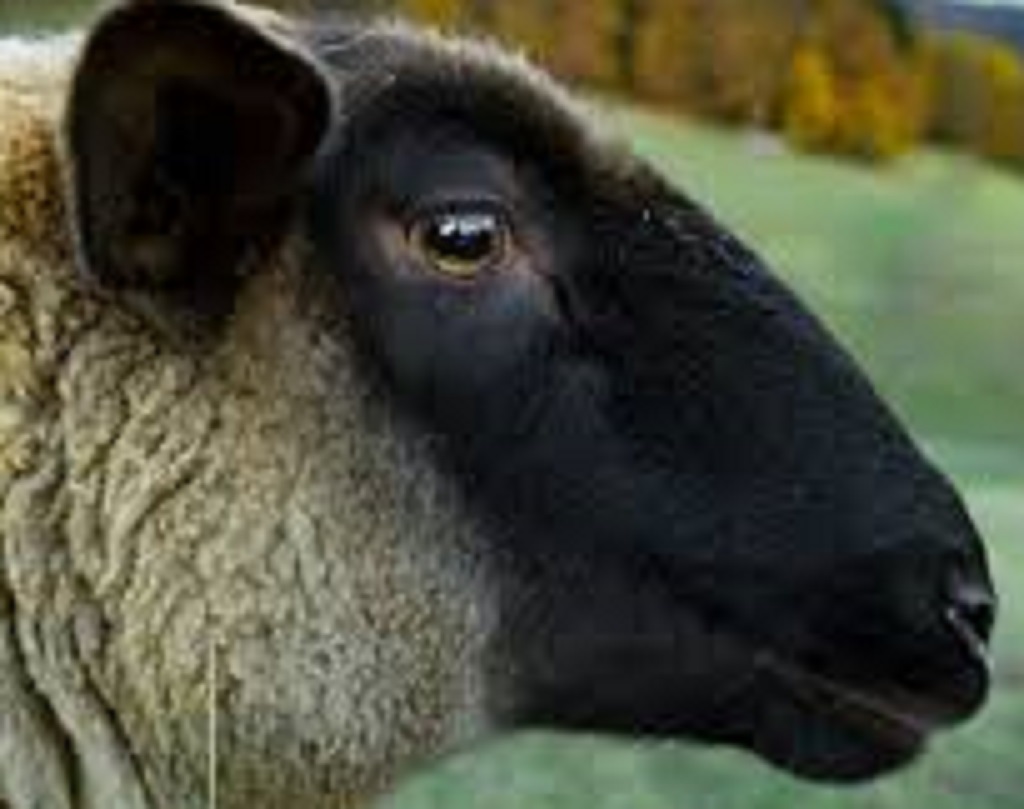
Label: pain